William McKendree Springer

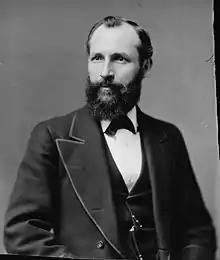

William McKendree Springer (May 30, 1836 – December 4, 1903) was an American attorney and politician who represented Illinois in the United States House of Representatives and served on the United States Court for the Indian Territory.